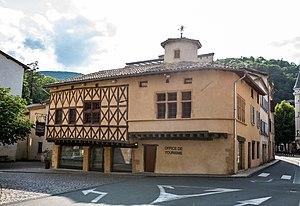
Maison à pans de bois de Beaujeu 2020 qui abrite l'office du tourisme et la maison du terroir beaujolais
Beaujeu est une commune française située dans le département du Rhône, en région Auvergne-Rhône-Alpes.
La Maison à pans de bois est une maison située à Beaujeu, dans le département du Rhône, en France.